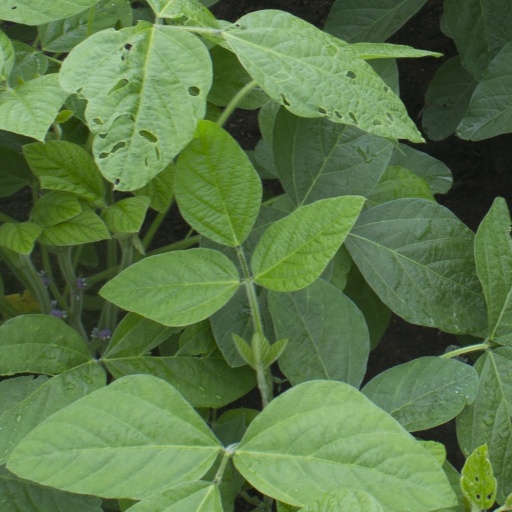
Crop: soybean